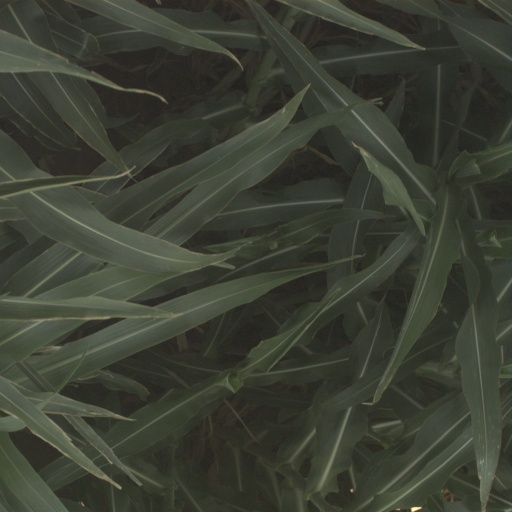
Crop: sorghum